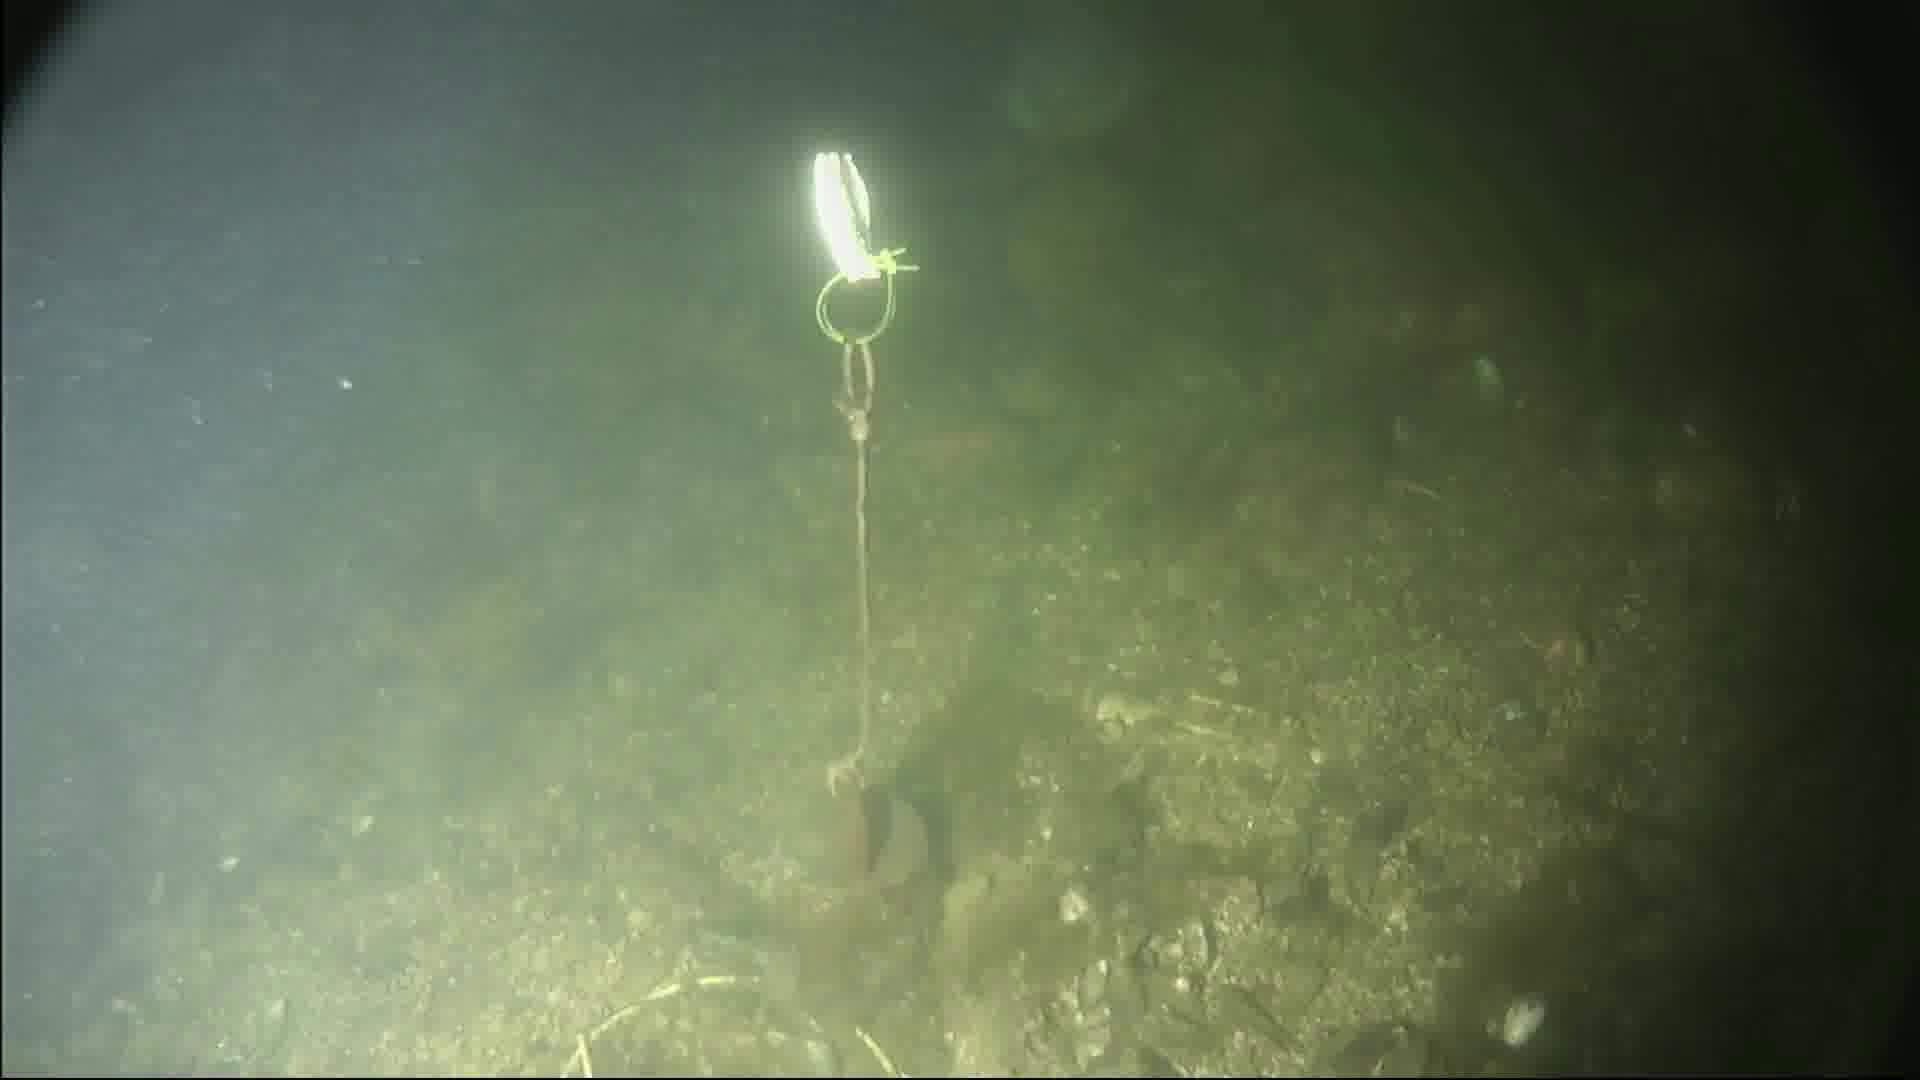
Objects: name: fish